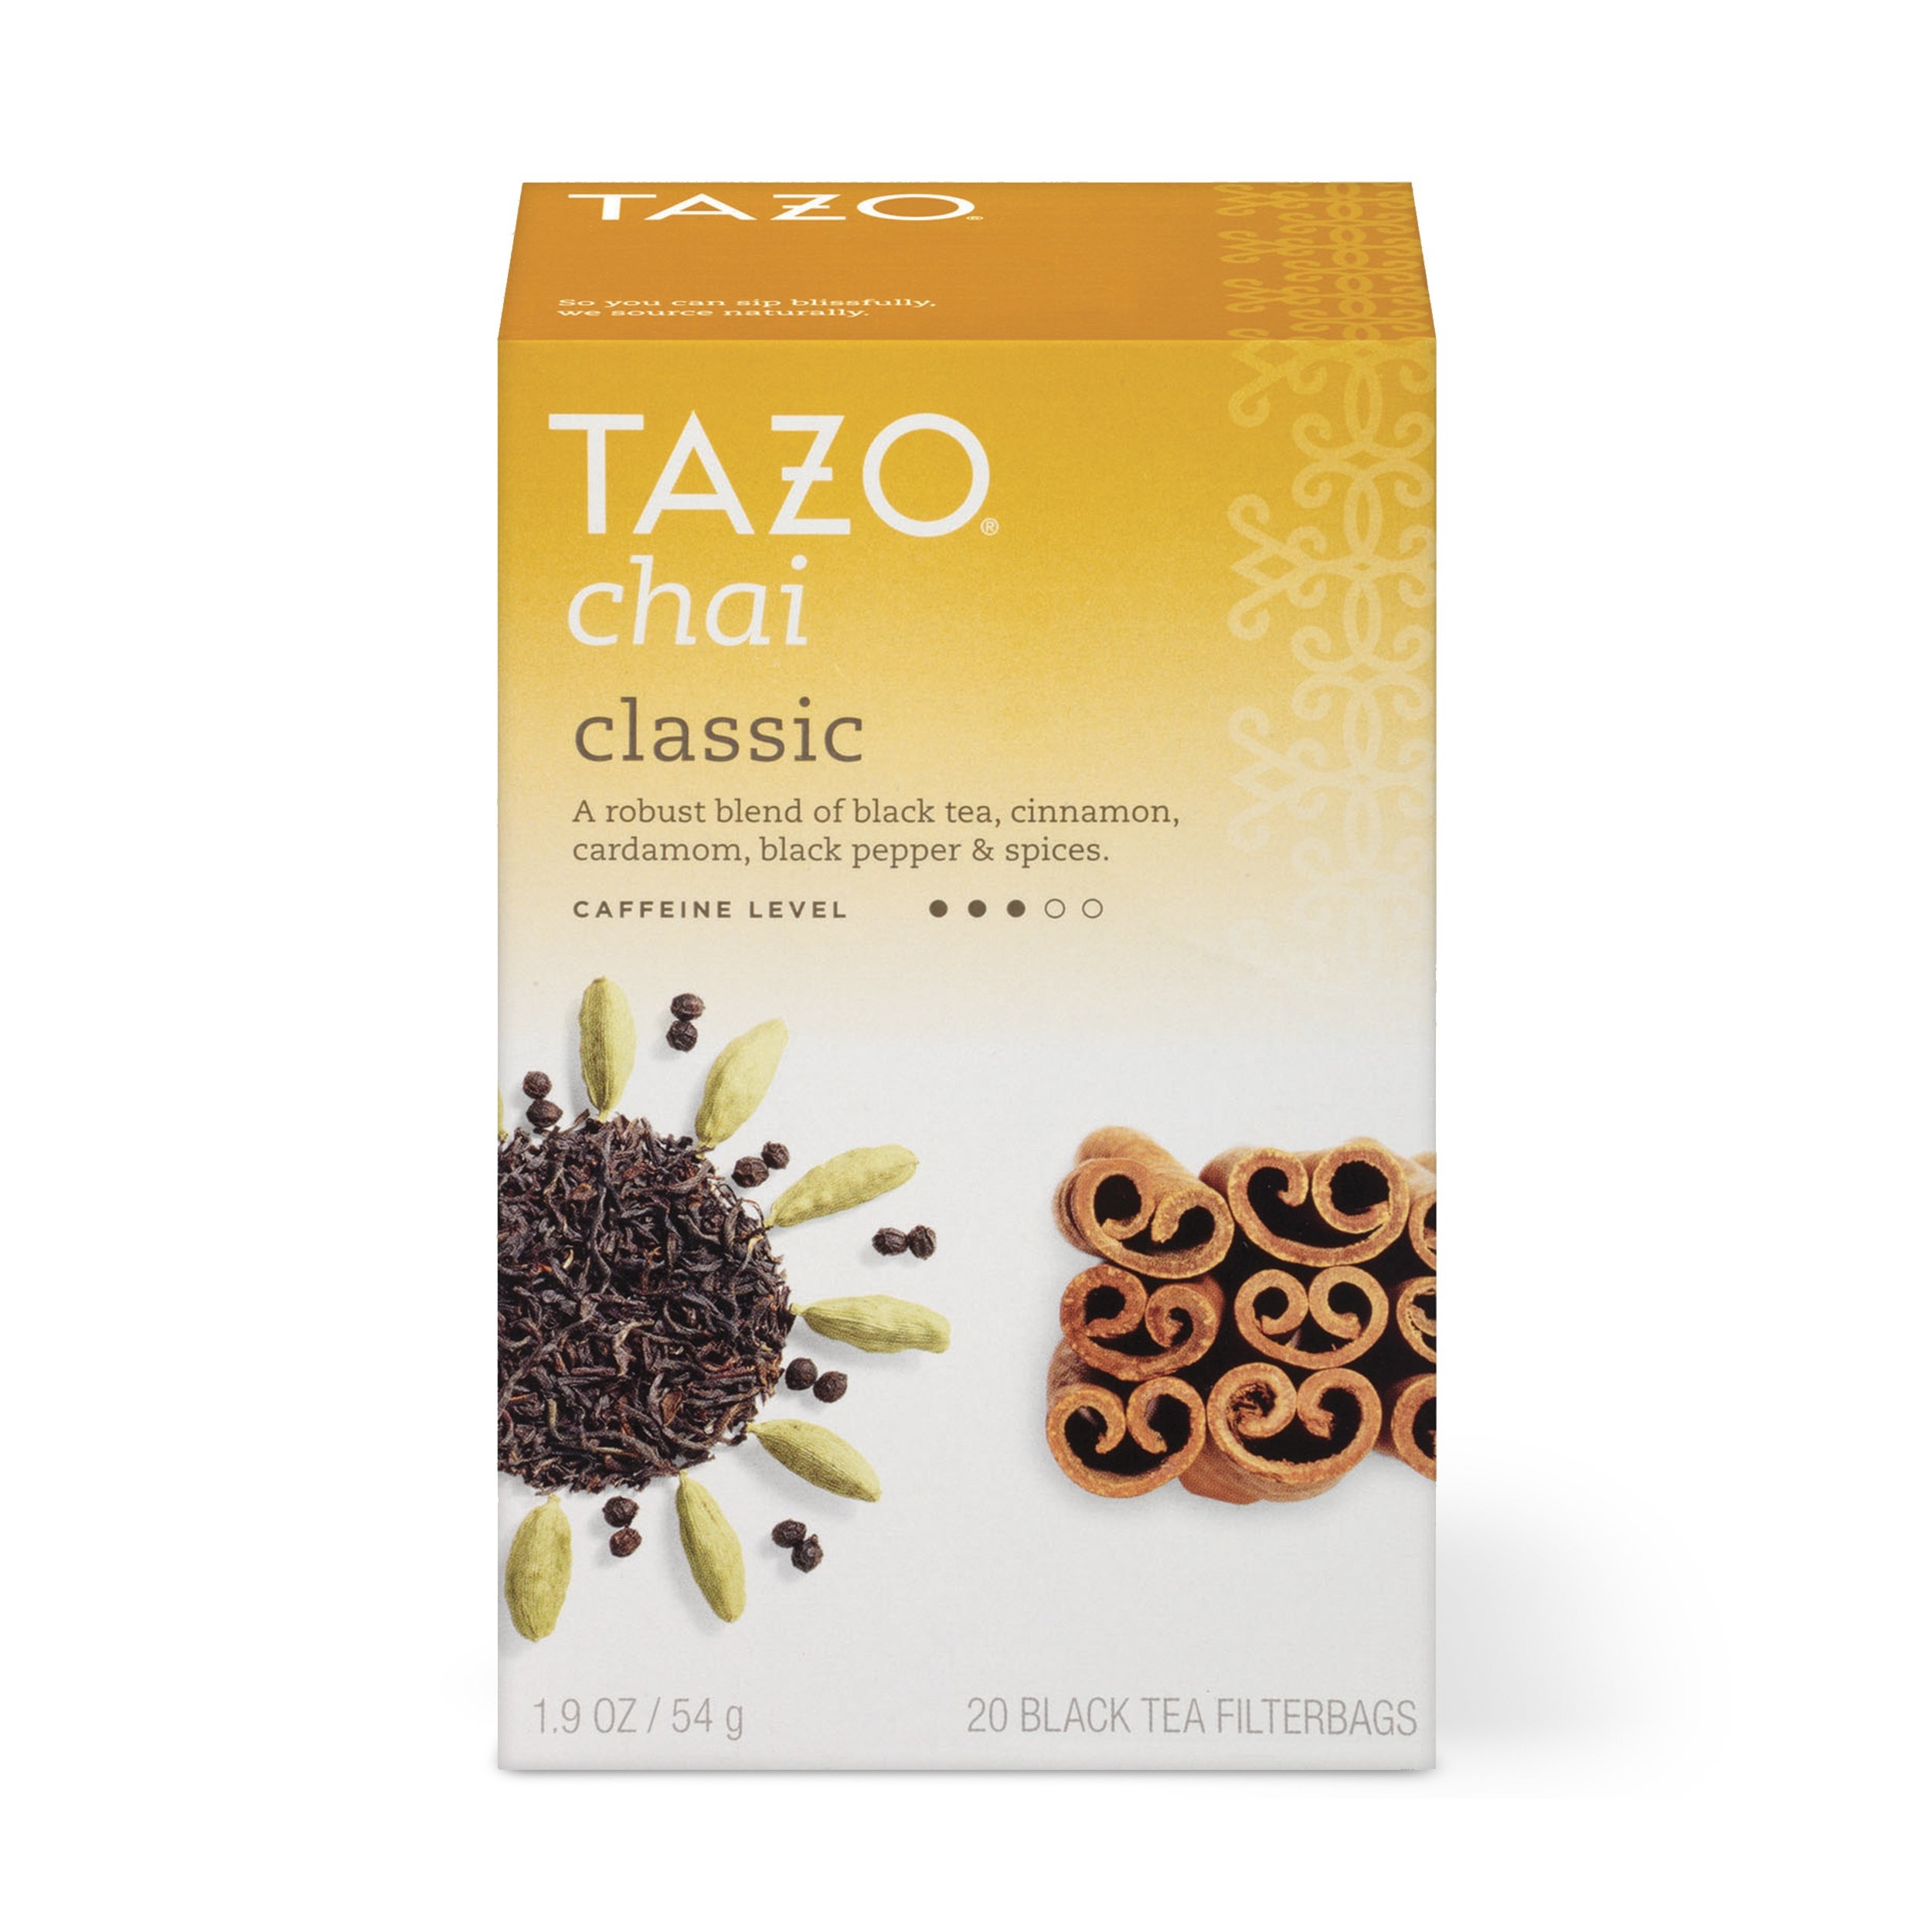
Item Name: Tazo Black Tea, Chai, 20 ct
Bullet Point 1: TAZO Tea, tea by tazo
Bullet Point 2: TAZO tea, tazo
Bullet Point 3: Tea, tazo tea
Bullet Point 4: Tea by TAZO, tea
Bullet Point 5: TAZO Tea Drink, tazo
Bullet Point 6: Beverage, tea, tazo
Value: 5.76
Unit: Ounce

Price: 4.99